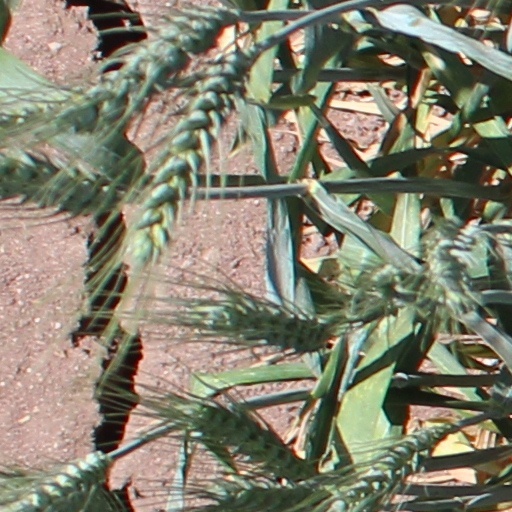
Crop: wheat